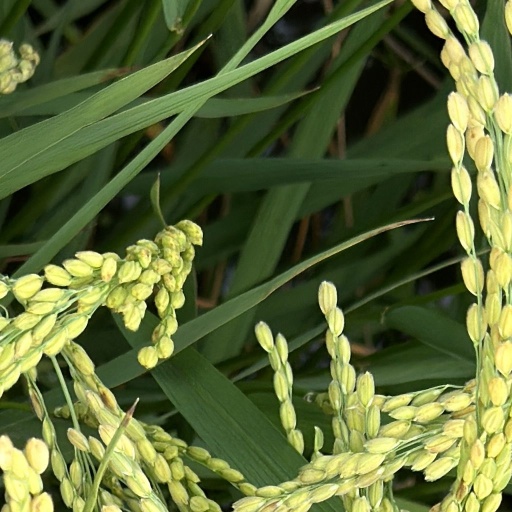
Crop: rice